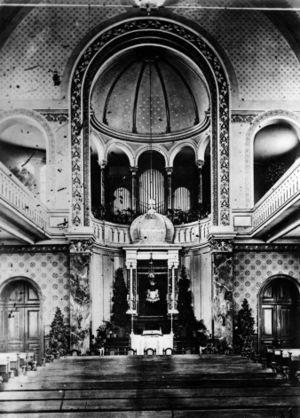
La synagogue d'Erfurt est une synagogue romane allemande du XIᵉ siècle, la plus ancienne d'Europe, devenue musée. Elle est située dans la ville d'Erfurt, capitale de land de Thuringe, 236 kilomètres au sud-ouest de Berlin.